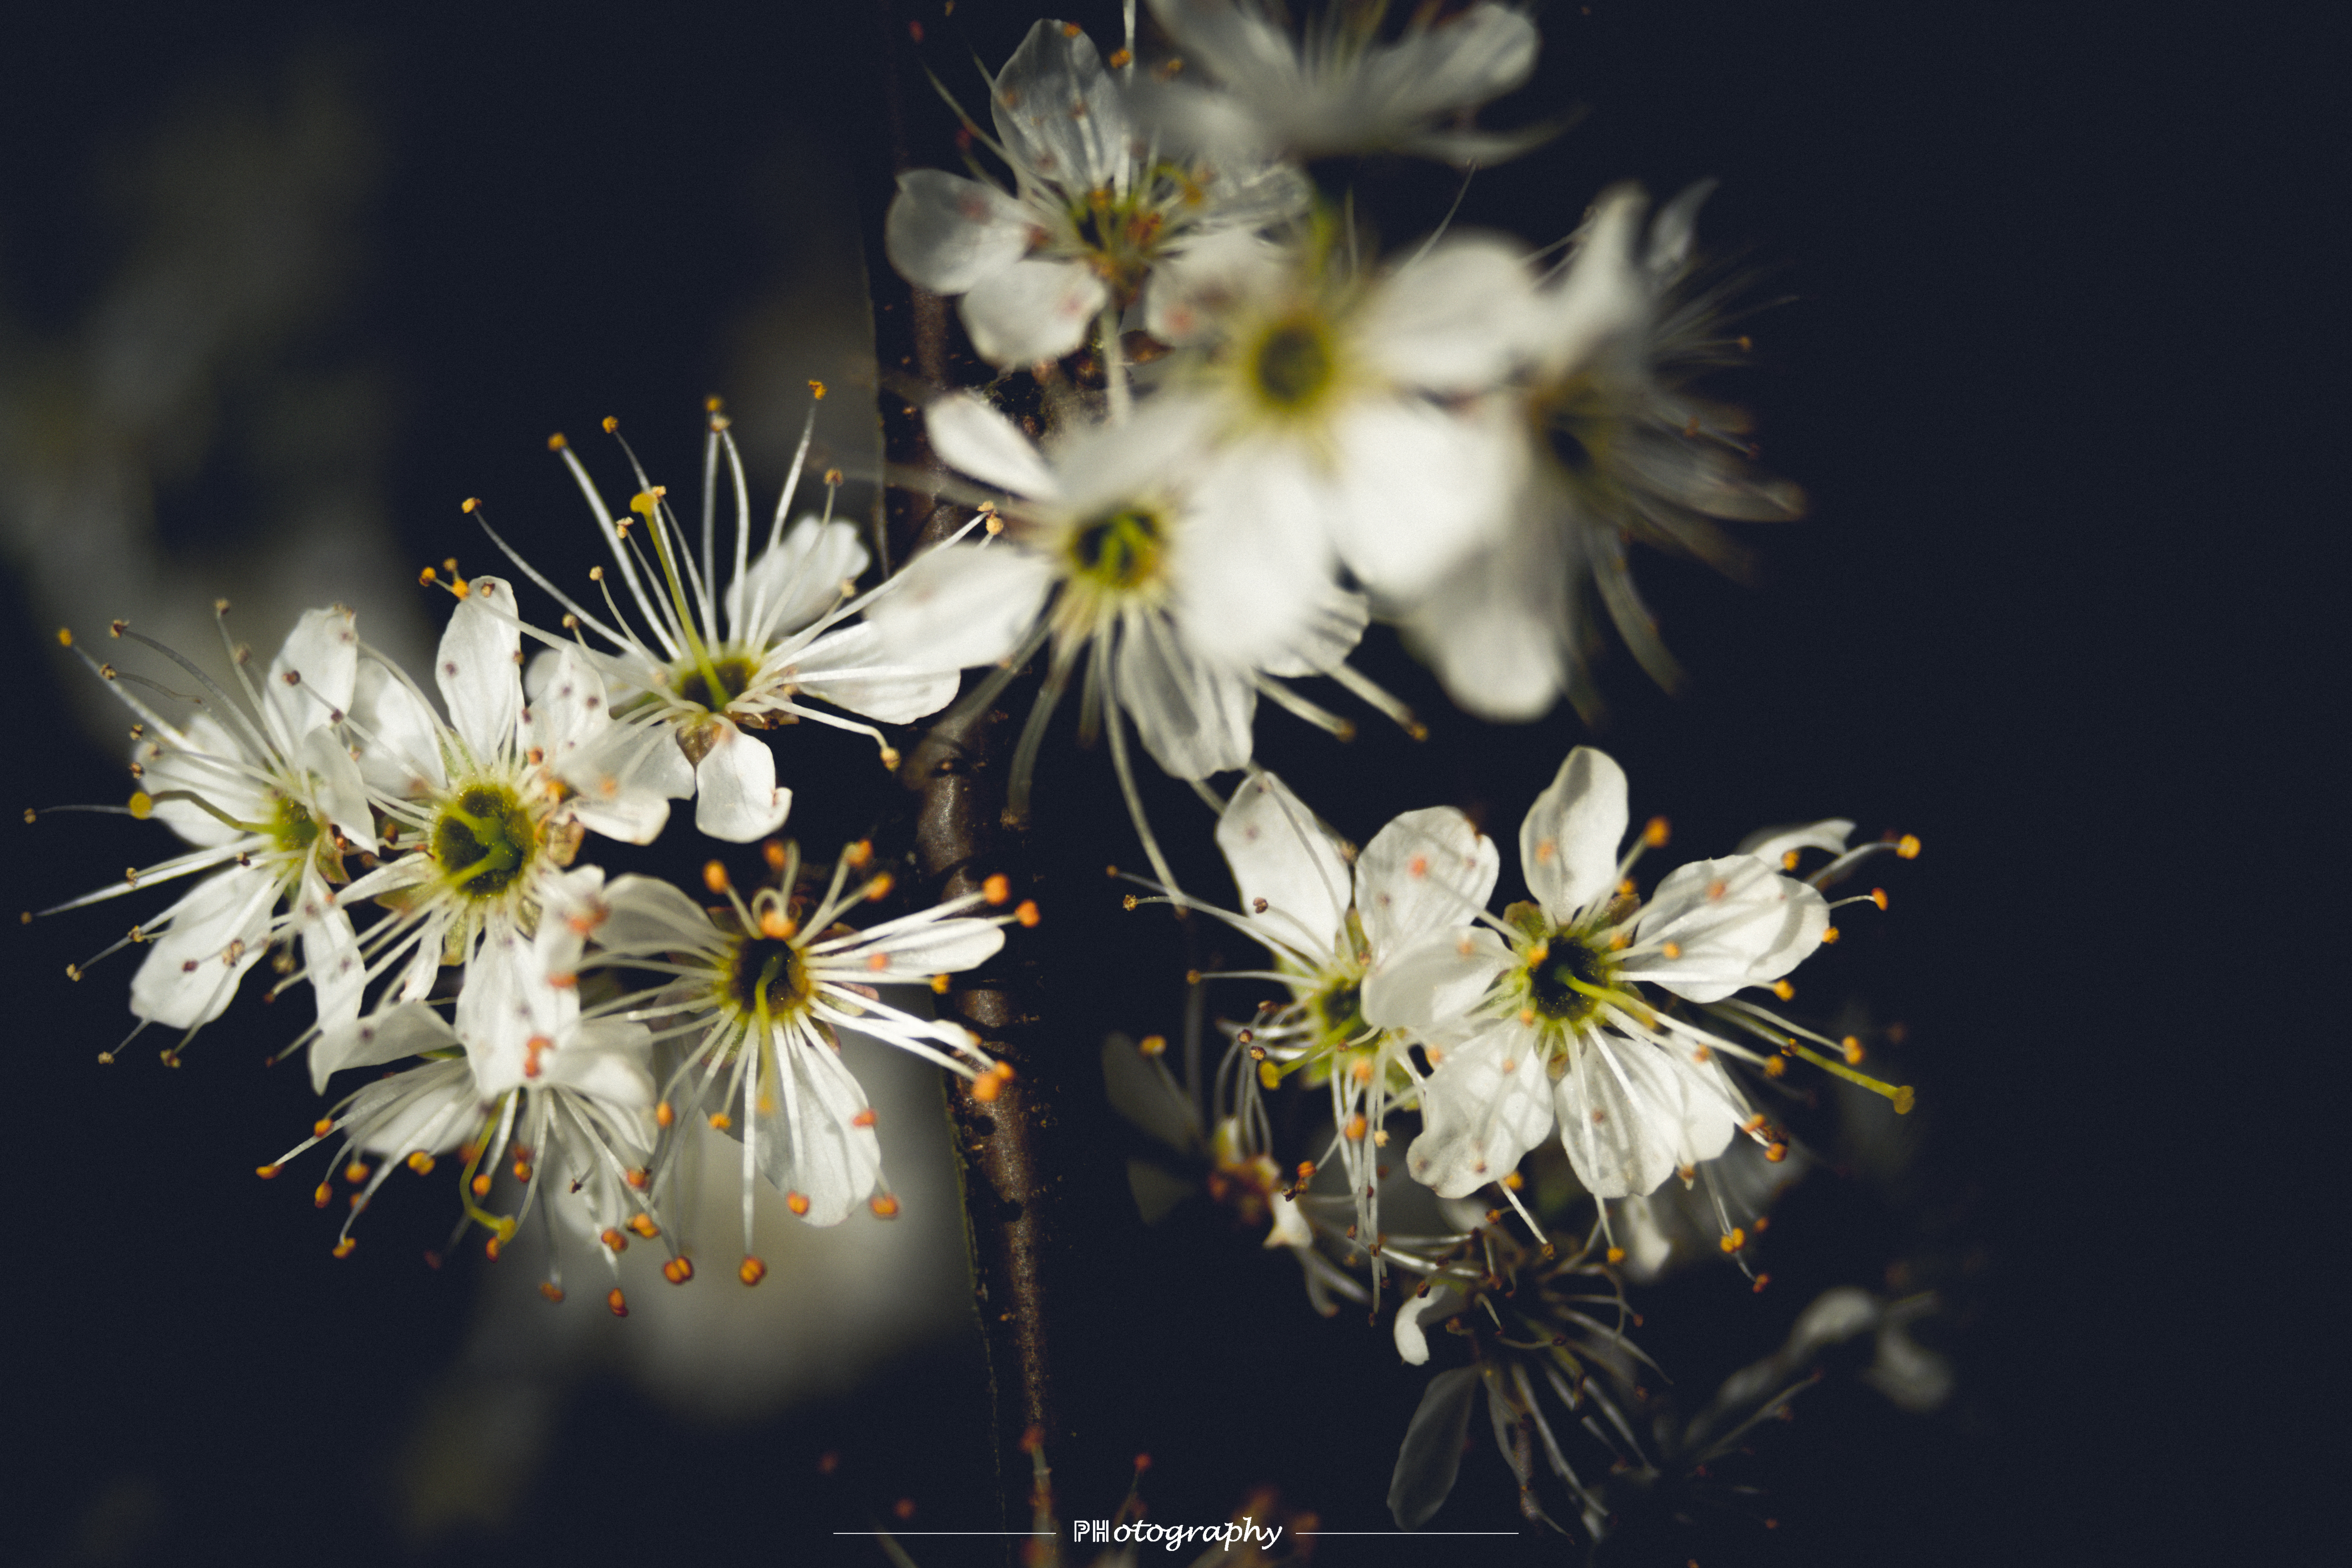
bloesem, macro, flower, plant, petal, branch, twig, tree, flowering plant, terrestrial plant, close up, blossom, macro photography, pollen, shrub, herbaceous plant, wildflower, still life photography, plant stem, uniform, caper family, prunus, subshrub